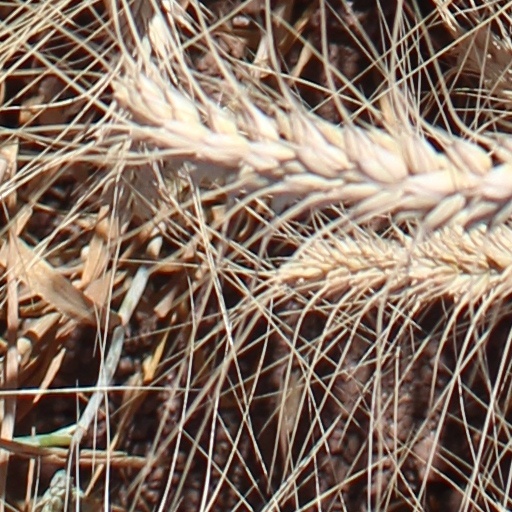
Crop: wheat